Karl Wilhelm Jerusalem

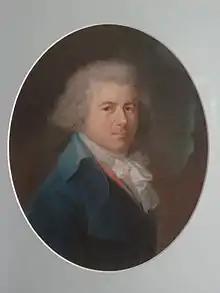
Carl Wilhelm Jerusalem

Karl Wilhelm Jerusalem (21 March 174730 October 1772) was a German lawyer. His suicide in Wetzlar became the model for that of "The Sorrows of Young Werther" by Goethe.